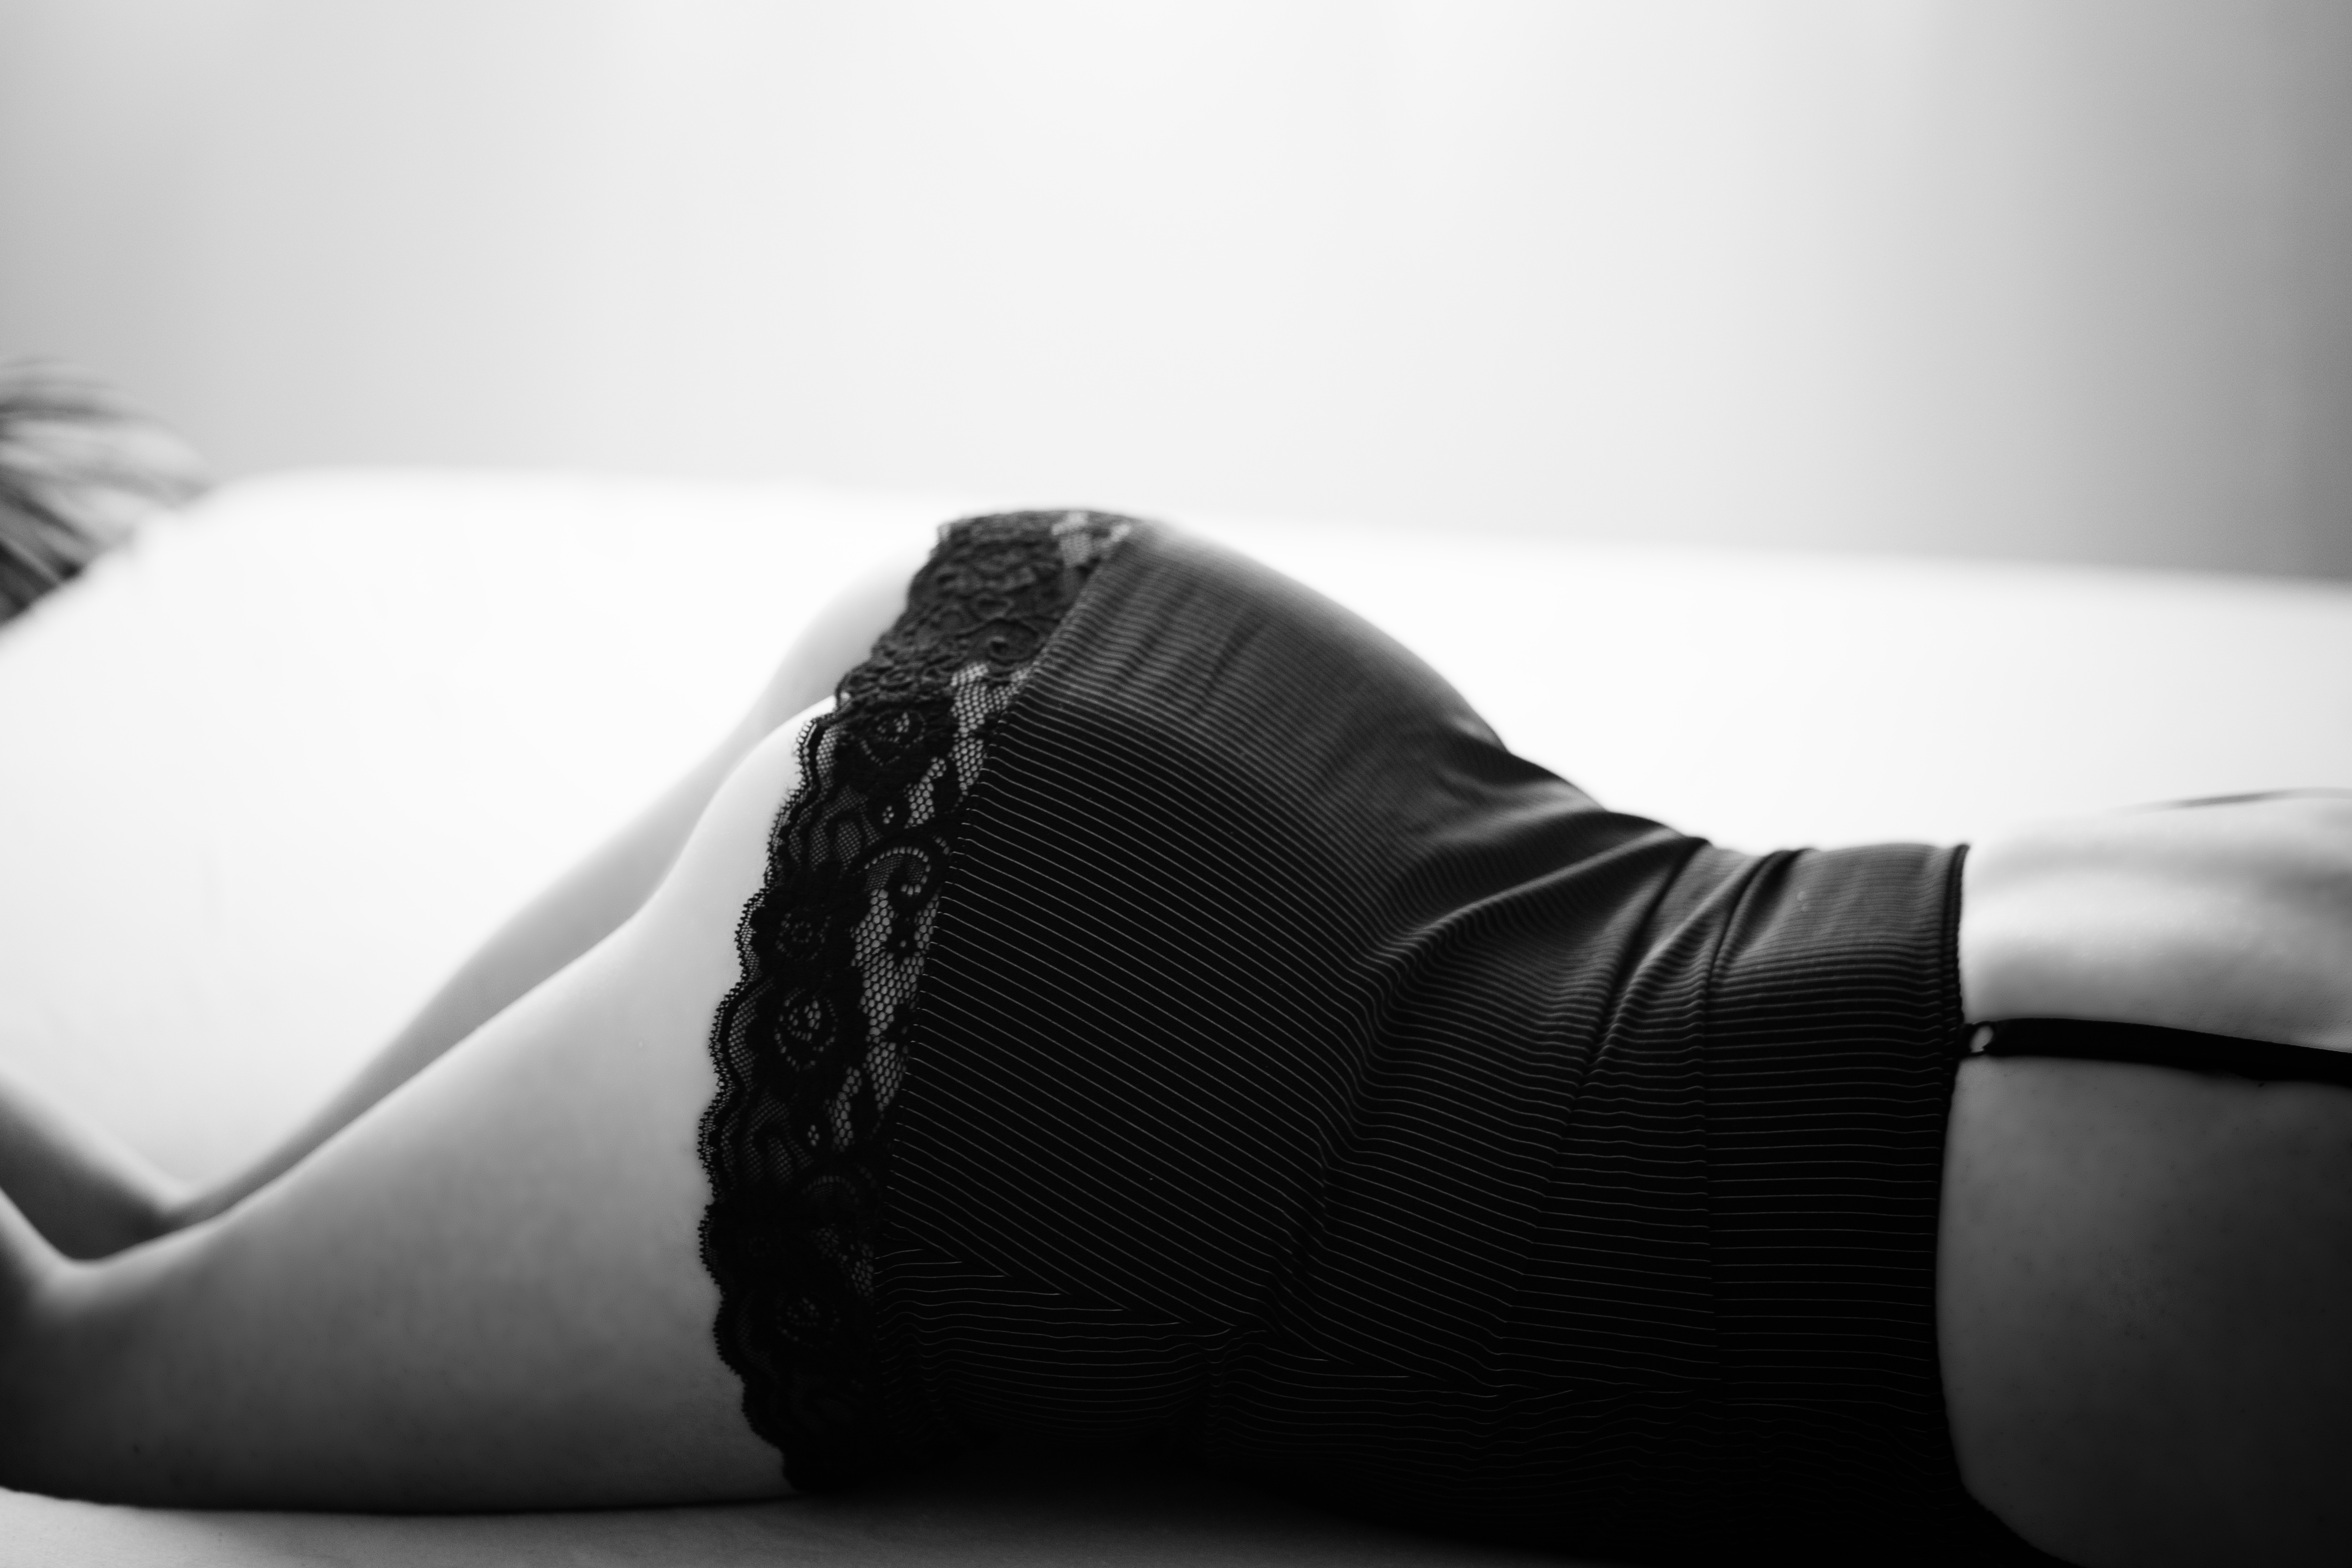
shoe, black and white, woman, white, photography, female, leg, model, black, monochrome, arm, human body, bed, footwear, beauty, sexy, femininity, female model, po, sensual, photo shoot, act of part of, monochrome photography